The Sleep of Reason Produces Monsters

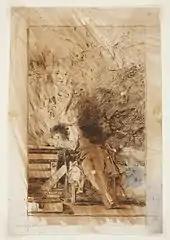
1797

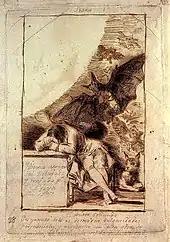
1797

On the preparatory drawings for "The Sleep of Reason Produces Monsters", Goya explained (in reference to the artist that is depicted asleep), "His only purpose is to banish harmful, vulgar beliefs, and to perpetuate in this work of caprices the solid testimony of truth." Art historian Philip Hofer has suggested on the evidence of one of the preparatory sketches that Goya had intended for this work to be the frontispiece of , but Goya ultimately opted for "The Sleep of Reason Produces Monsters" to be the 43rd etching out of the 80 total. This work apparently provides a transition from the first half of , which includes more elements related to the vices of humanity, whereas the second half of the series introduces more fantastical creatures such as witches and goblins. Philip Hofer posits that the illustration on a title page of one of Jean-Jacques Rousseau's volumes influenced Goya's composition in this work, but that Goya ultimately decided not to display this as the frontispiece because it would seem speculative in a political sense (i.e., Rousseau's Social Contract Theory that all men were born free heavily contributed to the French Revolution). Art historians relate "The Sleep of Reason Produces Monsters" to historical events that occurred after its publication, such as the World Wars and the Holocaust, that represented an utter lack of reason "...on a modern industrial scale, all condemning our unwitting slumber".